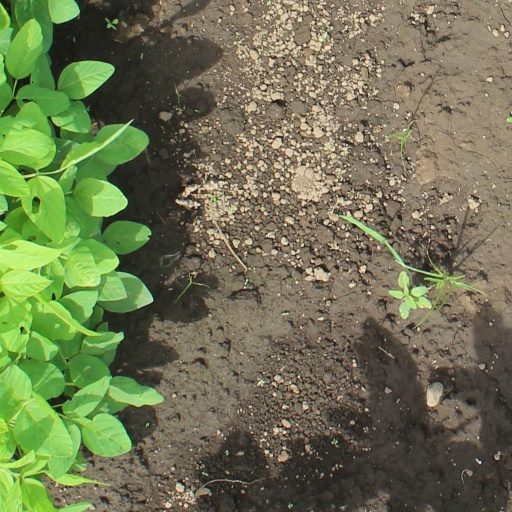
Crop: soybean